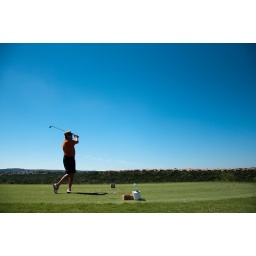
A wide view of a tee box and the surrounding hill country of Steiner Ranch. Photo by Thomas Allison